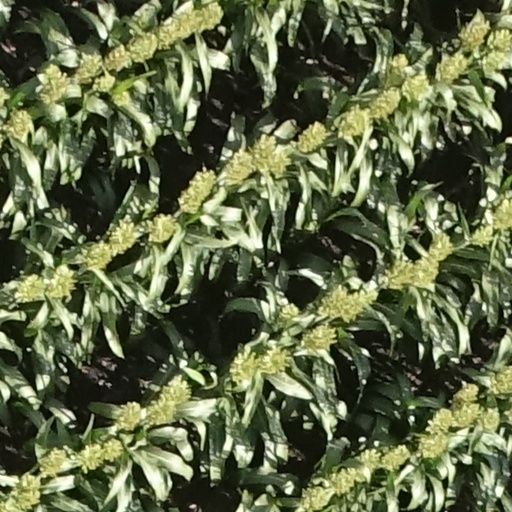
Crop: sorghum